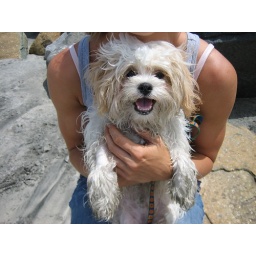
mer took pepto to the dog beach in la jolla